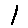
Label: 1